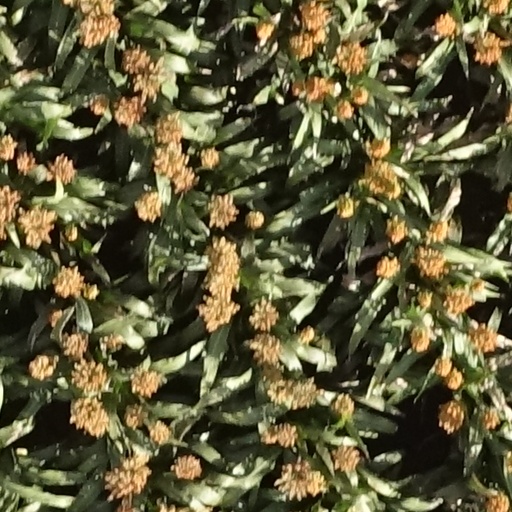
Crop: sorghum